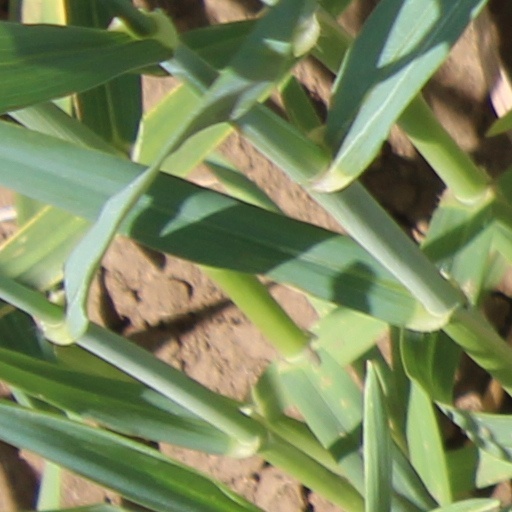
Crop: wheat